House at 6112 Carpenter Road

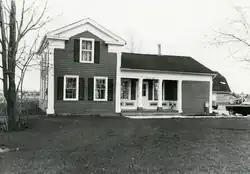

The House at 6112 Carpenter Road is a single-family home located in Flint, Michigan. It was listed on the National Register of Historic Places in 1982.